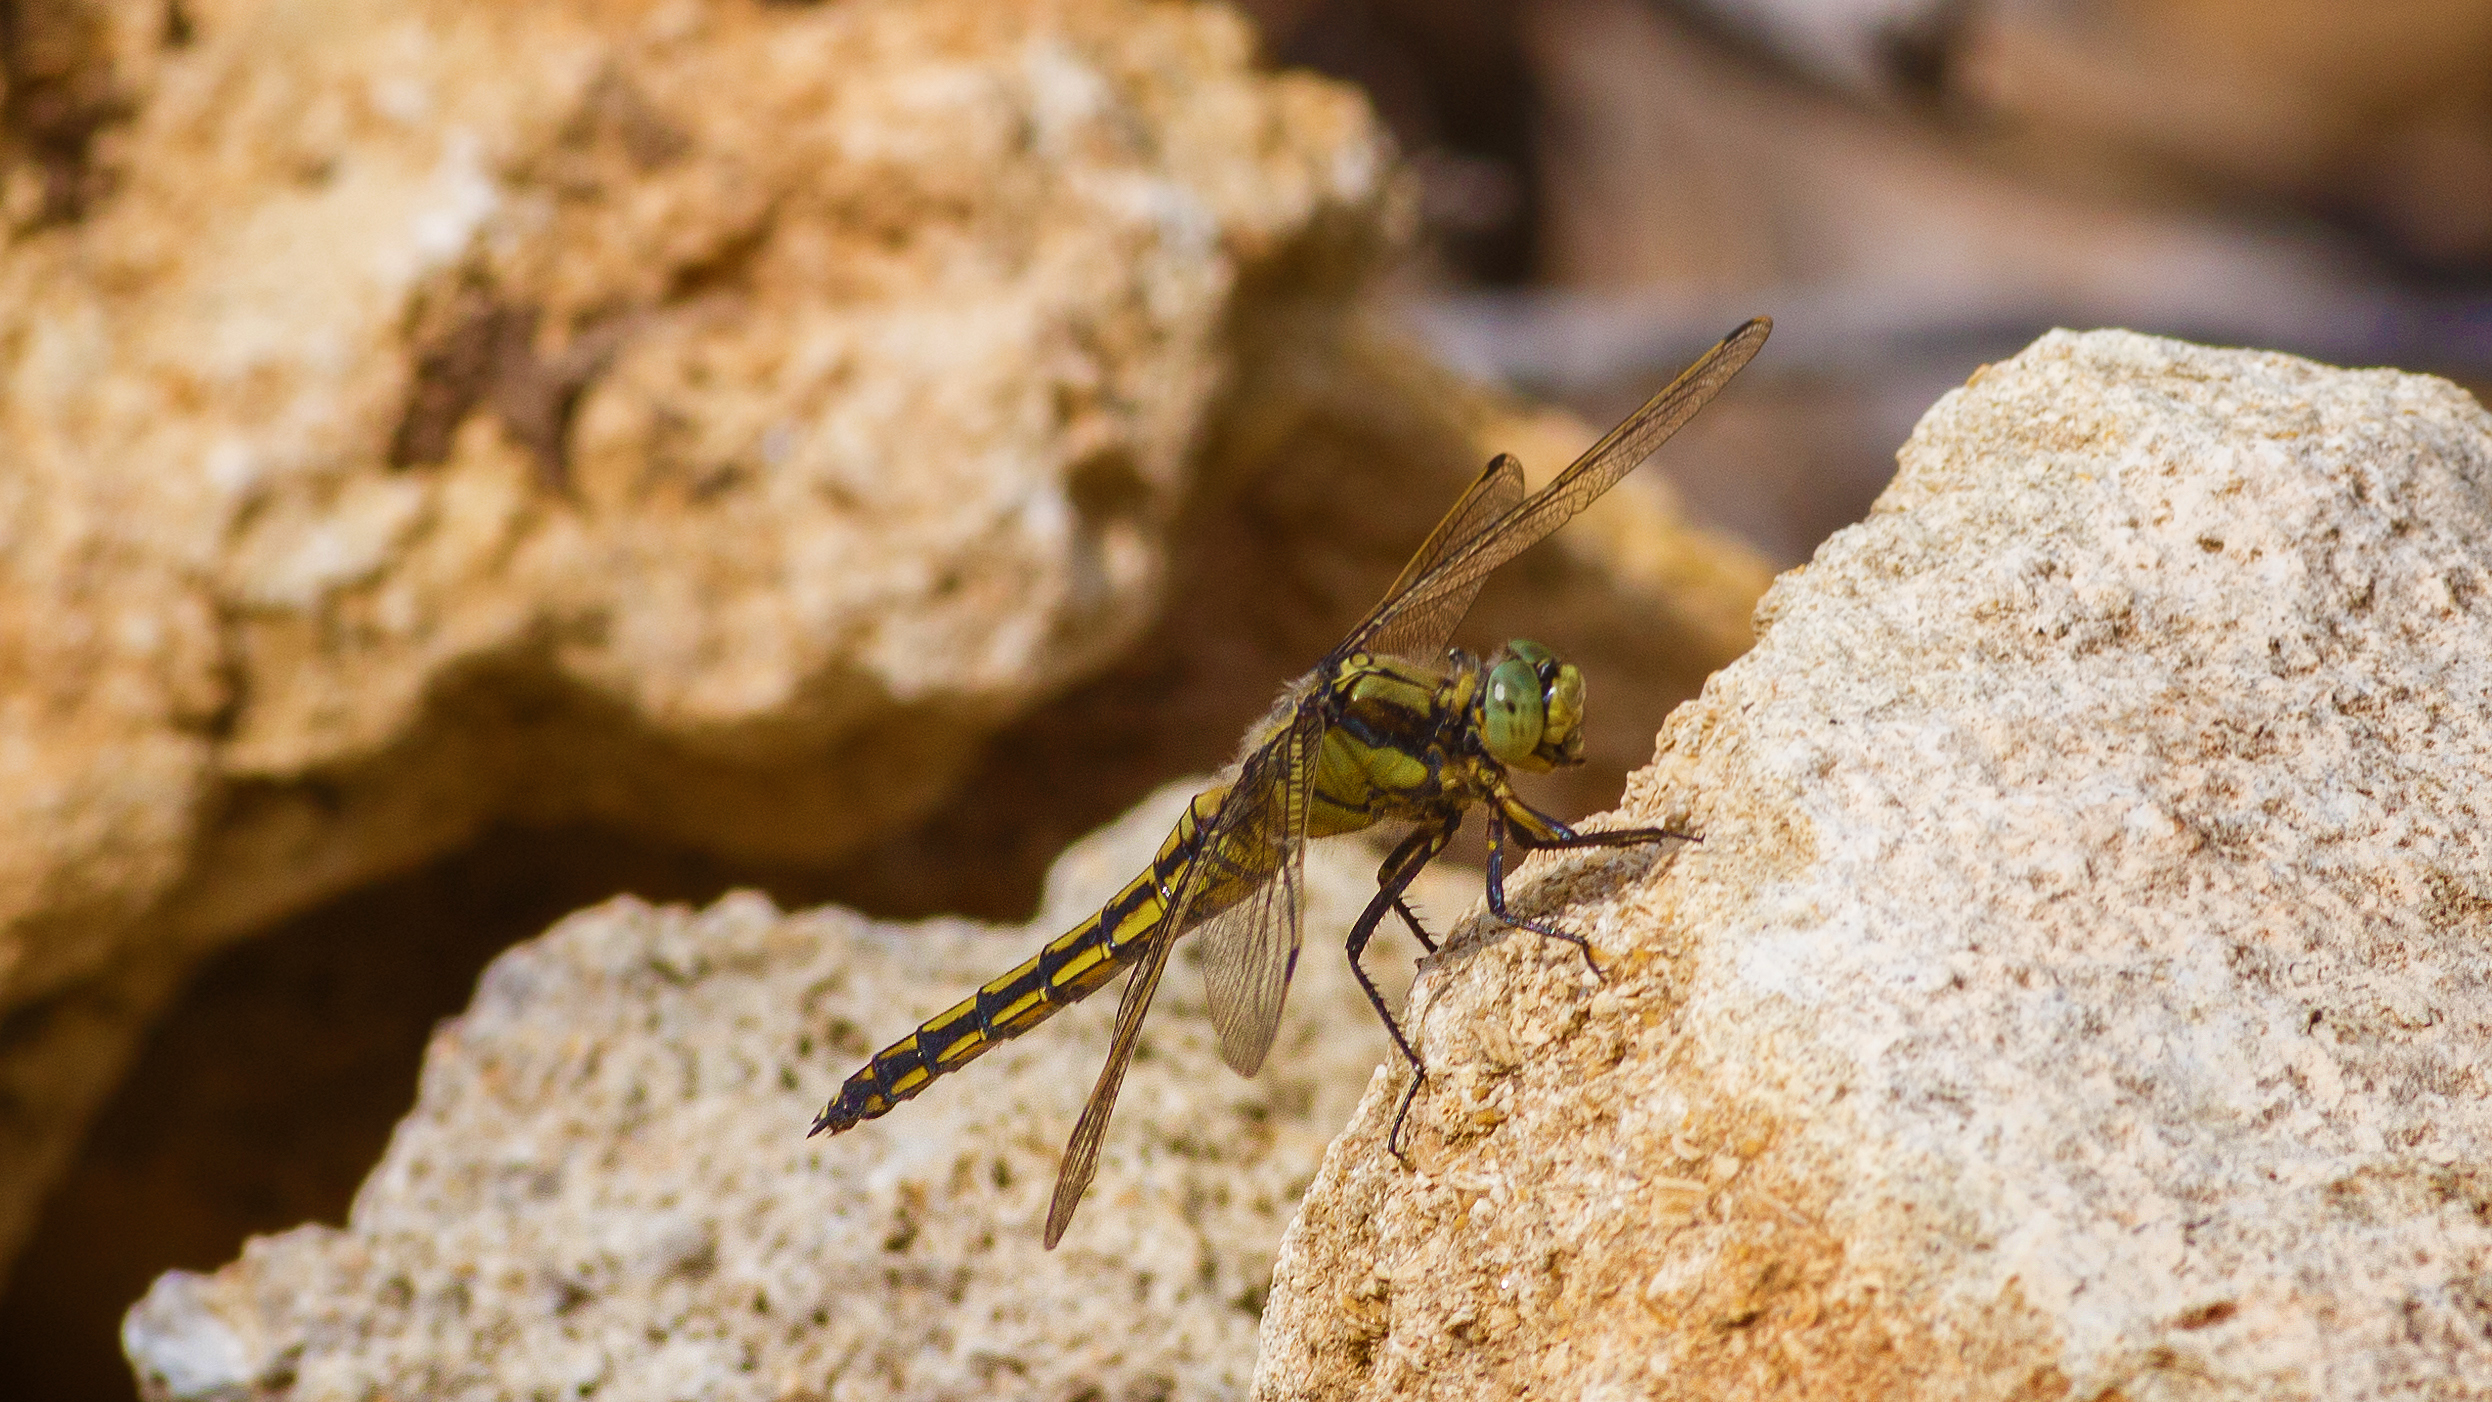
nature, photography, wildlife, insect, macro, closeup, fauna, invertebrate, close up, dragonfly, libellule, macro photography, arthropod